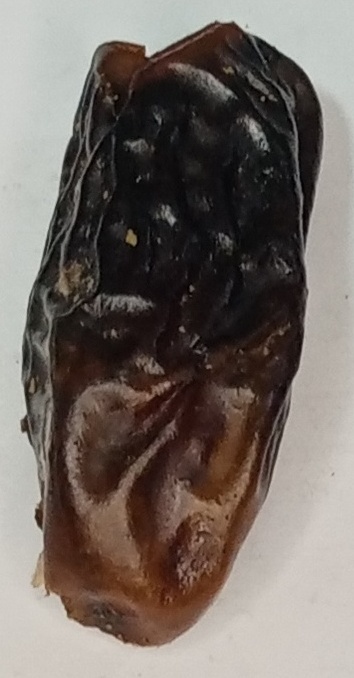
Variety: gajar
Size: large
Grade: grade-2